In the Land of Leadale

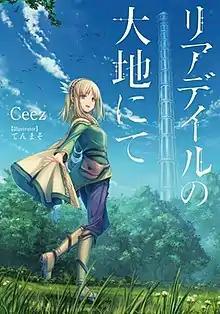
First light novel volume cover

is a Japanese light novel series written by Ceez and illustrated by Tenmaso. It was serialized online between November 2010 and December 2012 on the user-generated novel publishing website Shōsetsuka ni Narō. It was later acquired by Enterbrain, who have published eight volumes since January 2019 under their Famitsu Bunko imprint.